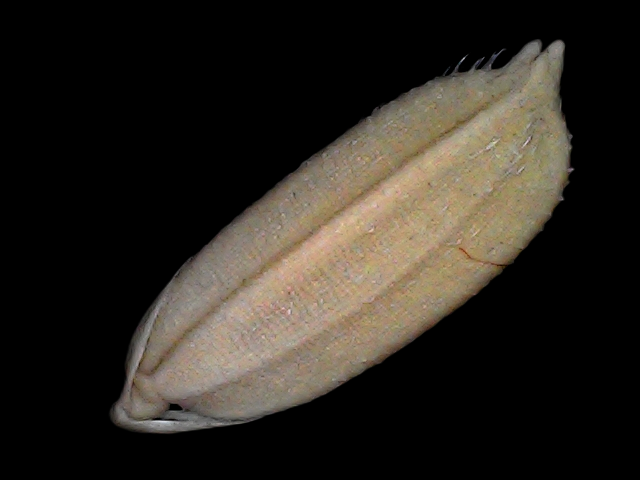
Rice variety: Br22